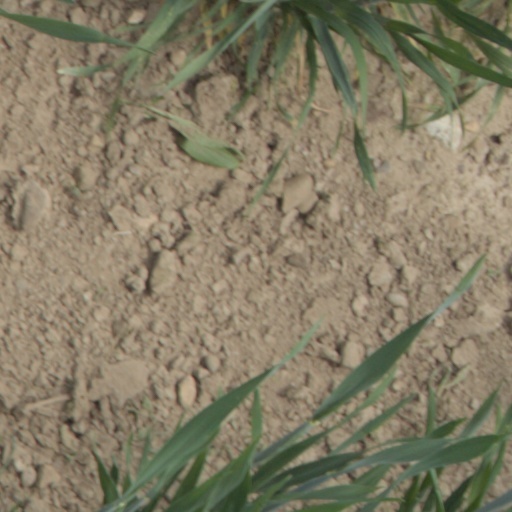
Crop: wheat